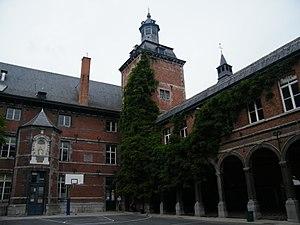
Athénée Royal et École du 4e degré, ancien collège des Jésuites This is a photo of a monument in Wallonia, number: 92094-CLT-0010-01
L’Athénée royal François Bovesse est le nom d’un établissement d’enseignement secondaire supérieur organisé par la Communauté française de Belgique, autodésignée Fédération Wallonie-Bruxelles. Il se situe au cœur du vieux Namur.